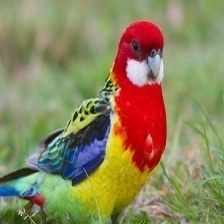
Species: EASTERN ROSELLA
Scientific name: PLATYCERCUS EXIMIUS